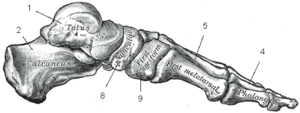
Le pied est la partie distale du membre inférieur de l'homme. Il est relié à la jambe par l'articulation de la cheville. Il supporte le poids du corps en position debout et permet la locomotion.